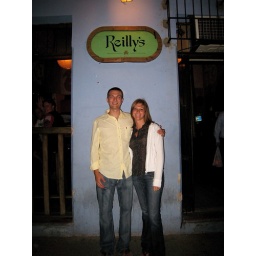
There is an Irish bar in Antigua!...so of course we need a pic next to the sign